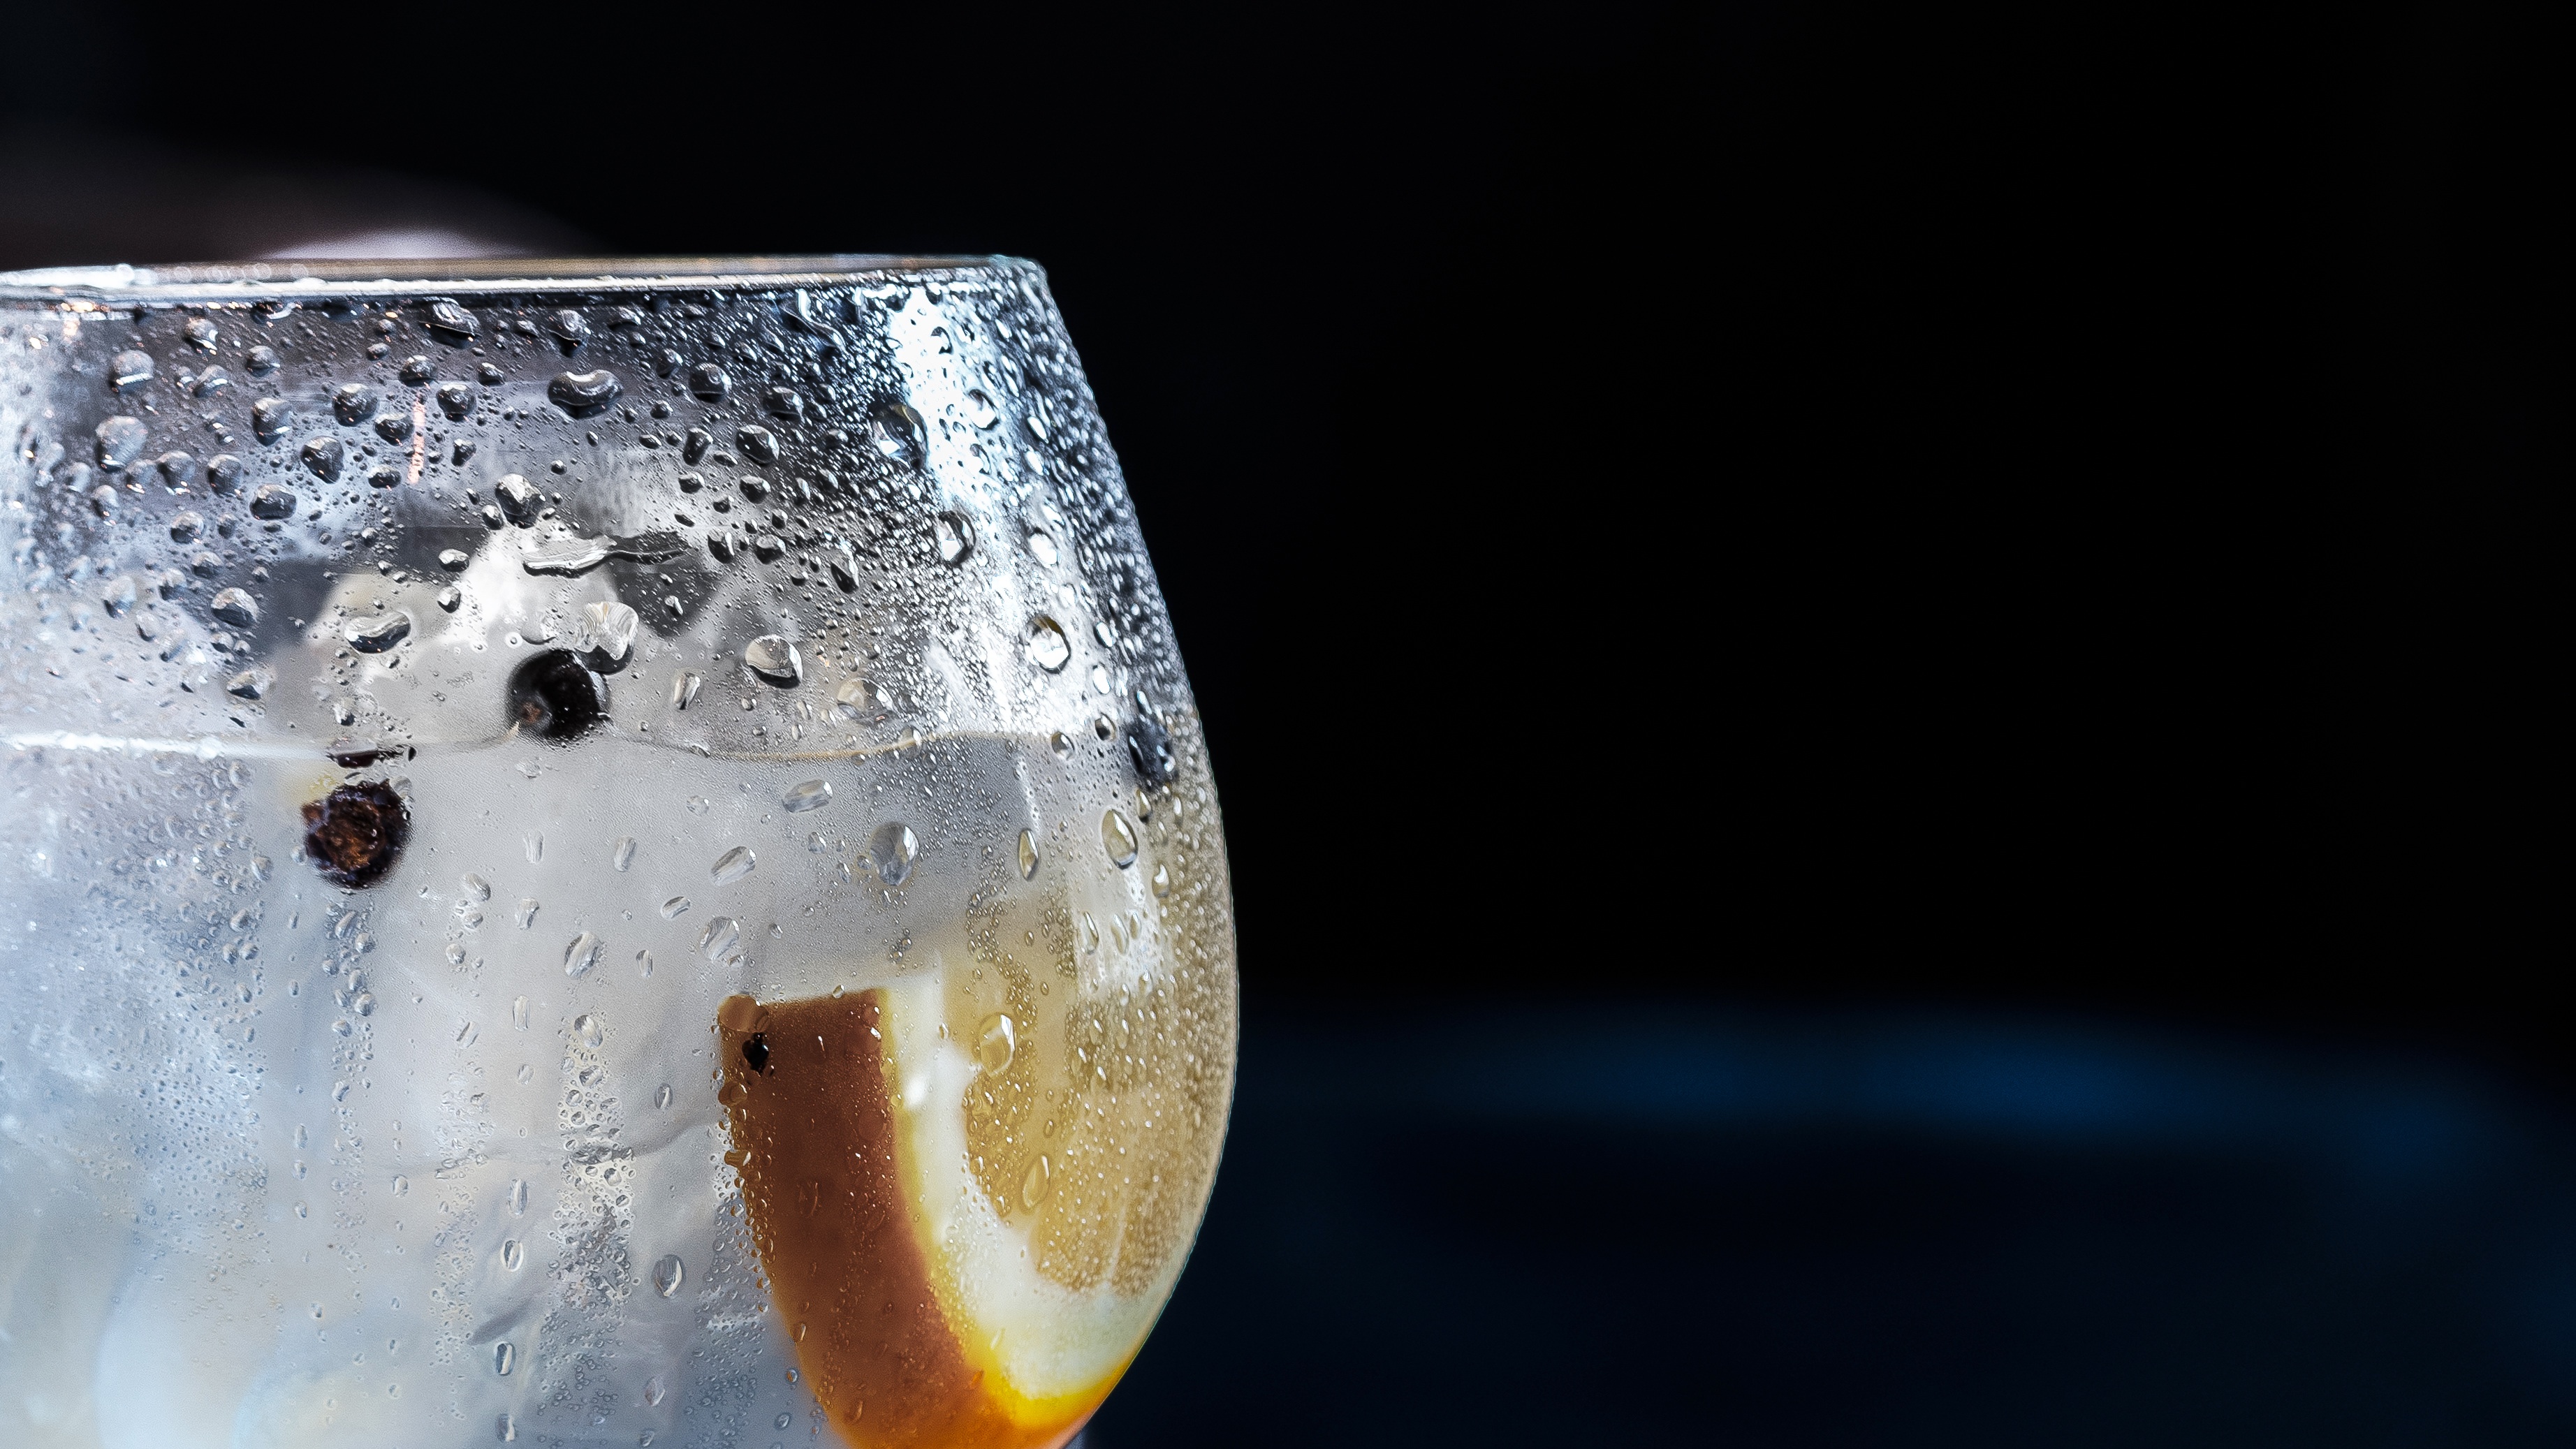
water, glass, ice, reflection, drink, lemon, cocktail, macro photography, alcoholic beverage, distilled beverage